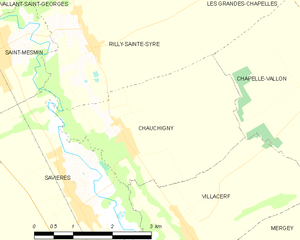
Carte des communes françaises: Chauchigny